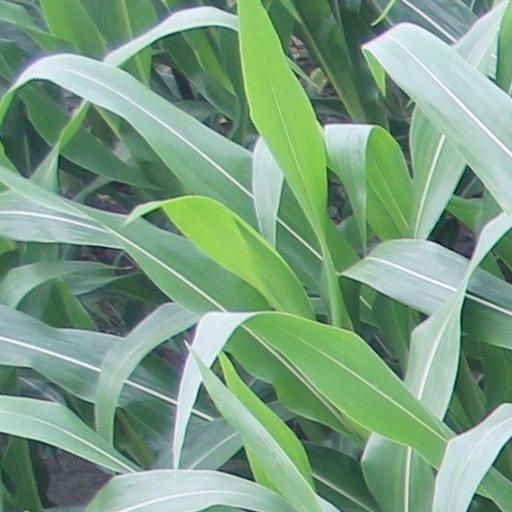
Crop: maize; corn